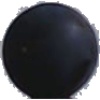
Label: blue_grape